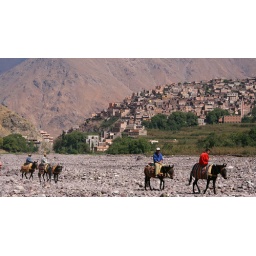
On the road to the highest mountain in North Africa